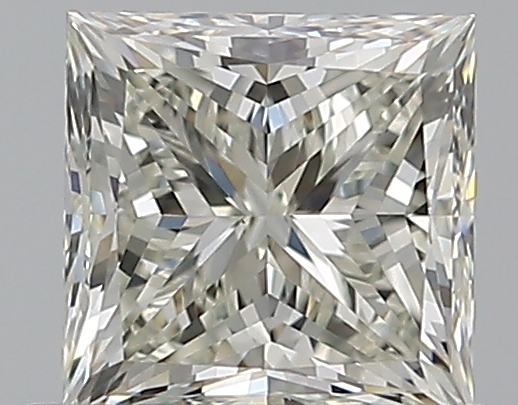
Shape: princess
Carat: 0.65
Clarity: VS1
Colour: K
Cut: EX
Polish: EX
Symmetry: EX
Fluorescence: N
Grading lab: GIA
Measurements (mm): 4.64 x 4.6 x 3.38